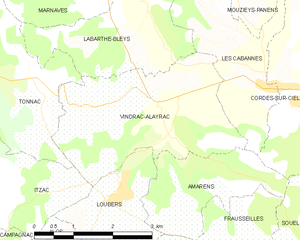
Carte des communes françaises Vindrac-Alayrac